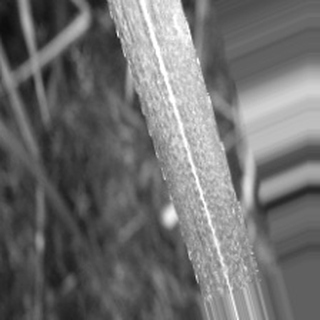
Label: sugarcane_bacterial_blight